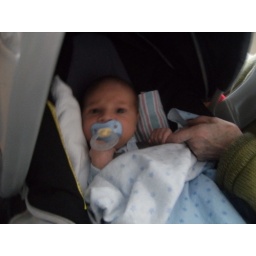
puzzled in the car seat